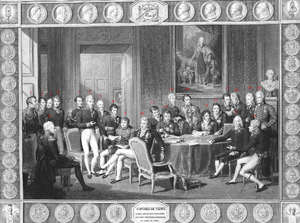
Wienerkongressen
  1. Arthur Wellesley, 1st Duke of Wellington (Storbritannien)